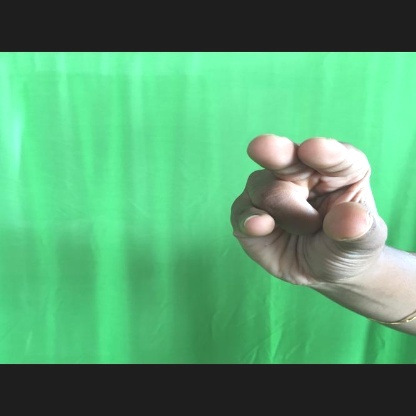
Mudra: Kangulam